Edward Moss (impresario)

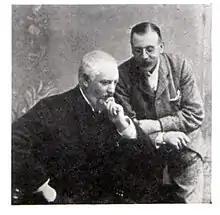
Edward Moss standing, and Richard Thornton seated.

H. E. Moss, known as Ted to family and friends, was born in Droylsden, Lancashire, the son of James and Martha Moss. His father James Moss was a fiddler and character singer in singing saloons. He was educated in Edinburgh and Glasgow, where he received his own musical training. In 1872, he became the pianist and manager of his father's Lorne Music Hall in Greenock, Scotland, moving on in 1877 to Edinburgh where he tried a number of ventures including its Gaiety Music Hall and renaming it Moss's Theatre of Varieties. For 27 years, he presented the Annual Carnival at Waverley Market. He bought a new site and opened his first Empire Palace Theatre in 1892, designed by Frank Matcham who designed many of the group's theatres, as did Bertie Crewe. He was knighted in 1905 for his services to charity and entertainment, the first variety impresario to be honoured this way.